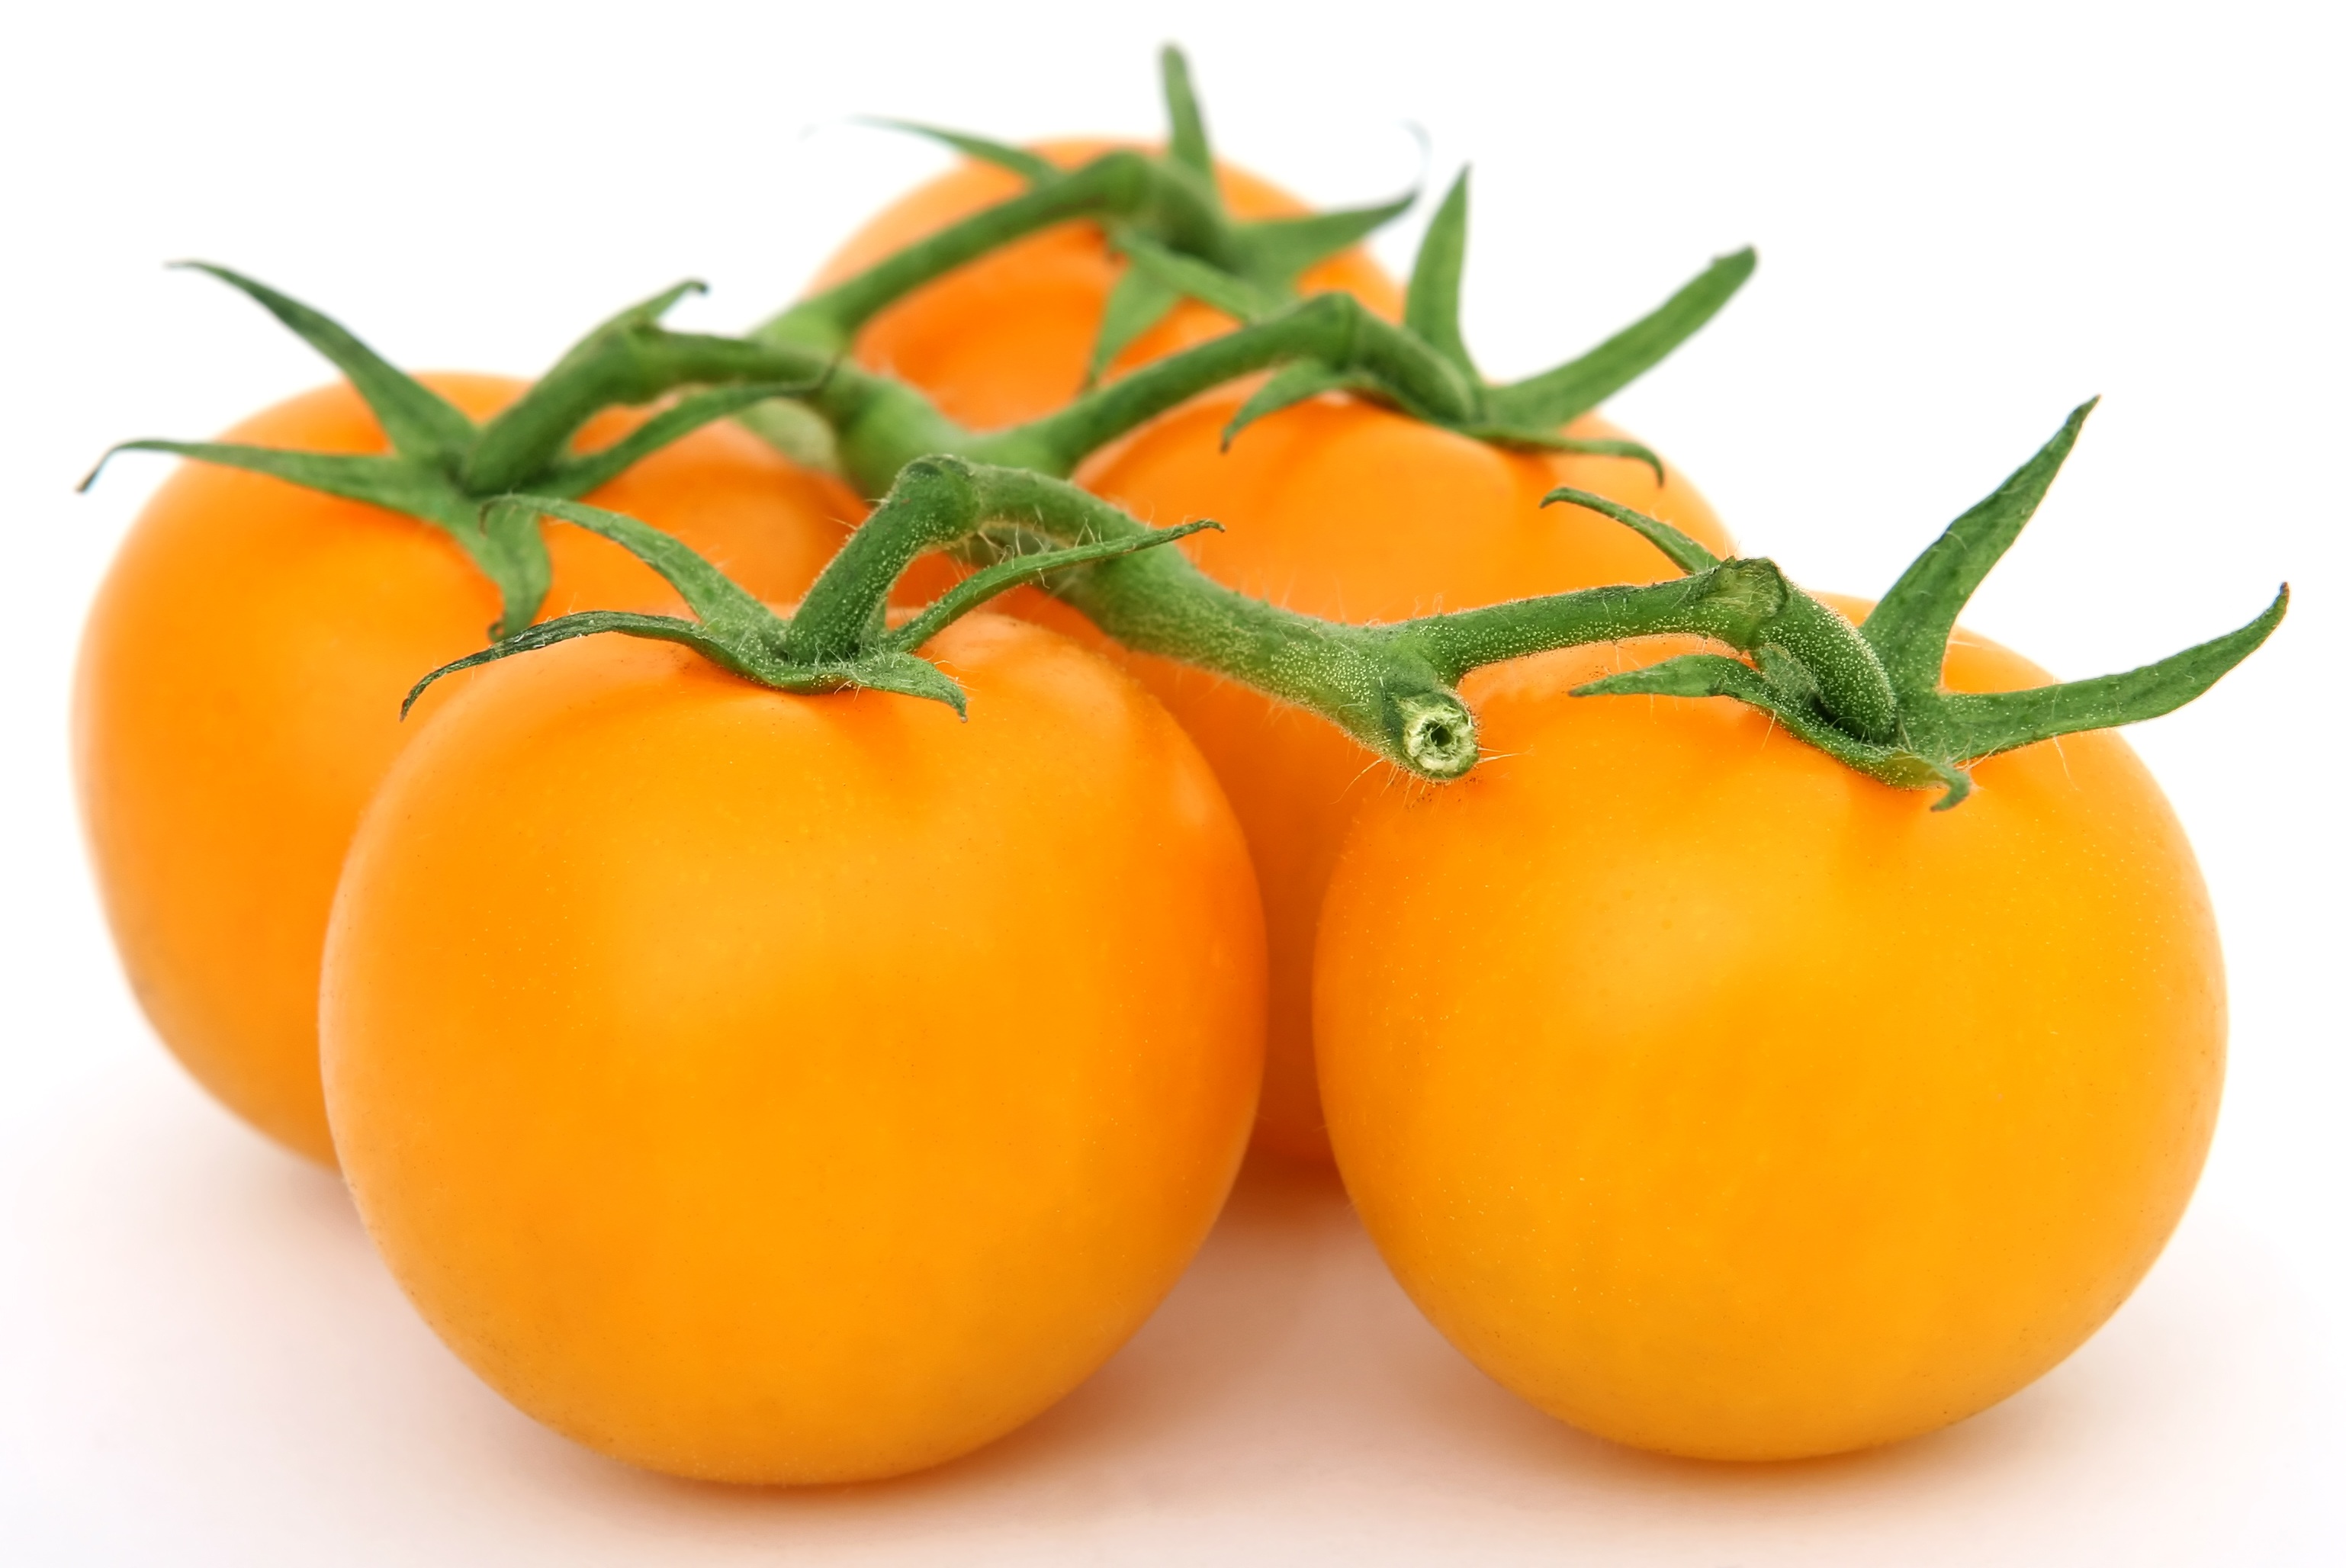
plant, fruit, leaf, orange, food, green, pepper, red, cooking, culinary, produce, vegetable, natural, fresh, weight, colorful, yellow, groceries, healthy, snack, lunch, cuisine, delicious, health, cookery, fitness, tomato, stalk, calories, garnish, nutrition, vegetables, dinner, tangerine, supermarket, calabaza, clementine, good, slim, loss, catering, diet, herbs, persimmon, diospyros, organic, ingredients, picked, protein, dieting, flowering plant, slimming, appetite, nourishing, mandarin orange, tomatoe, land plant, potato and tomato genus, tangelo, wholesome, toms